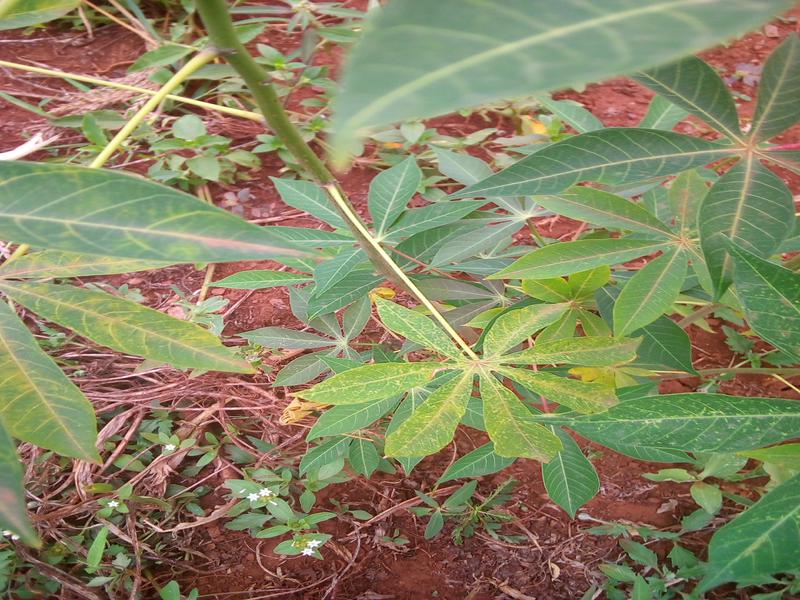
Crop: cassava
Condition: brown_streak_disease